Stanley A. Milner Library

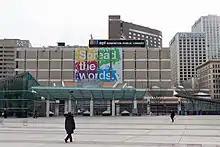
The Stanley A. Milner Library in 2017

The Stanley A. Milner Library was opened in 1967 on the southern edge of Churchill Square. Architect was the Canadian/Norwegian Dr. Fred Minsos. The site of the library was originally home to Market Square, Edmonton's main square and city market from 1900 to 1965. Although the square and market were considered a hub of Edmonton's community, the city wished to create a more dedicated civic centre. The city had already built and relocated city hall to its current location in 1956 and, in conjunction with the new art gallery completed in 1969, the library was designed to form part of this new centre.